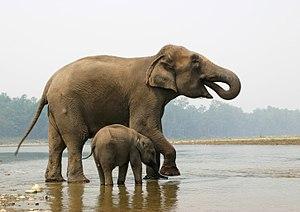
Éléphante et son petit (Elephas maximus) au bord de la rivière - Chitwan National Park, Népal
L'éléphant d'Asie est un mammifère de la famille des éléphantidés. Il fait partie des espèces actuelles d'éléphants.